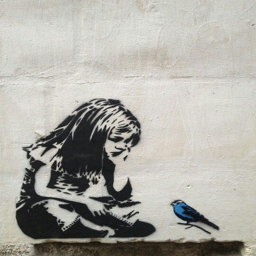
printmaking artist with blue bird .